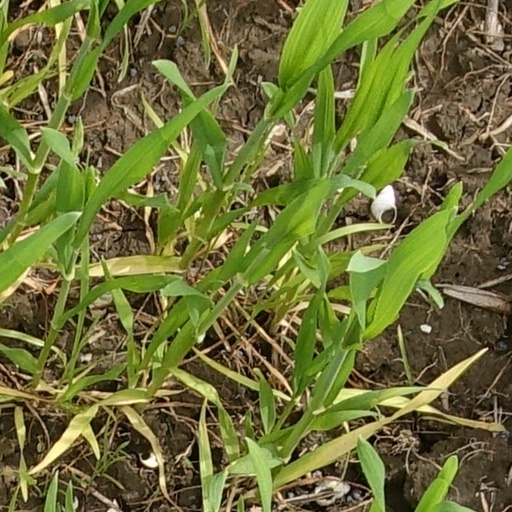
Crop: wheat